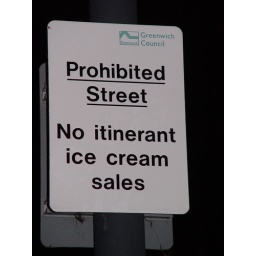
I liked this street sign in Greenwich.